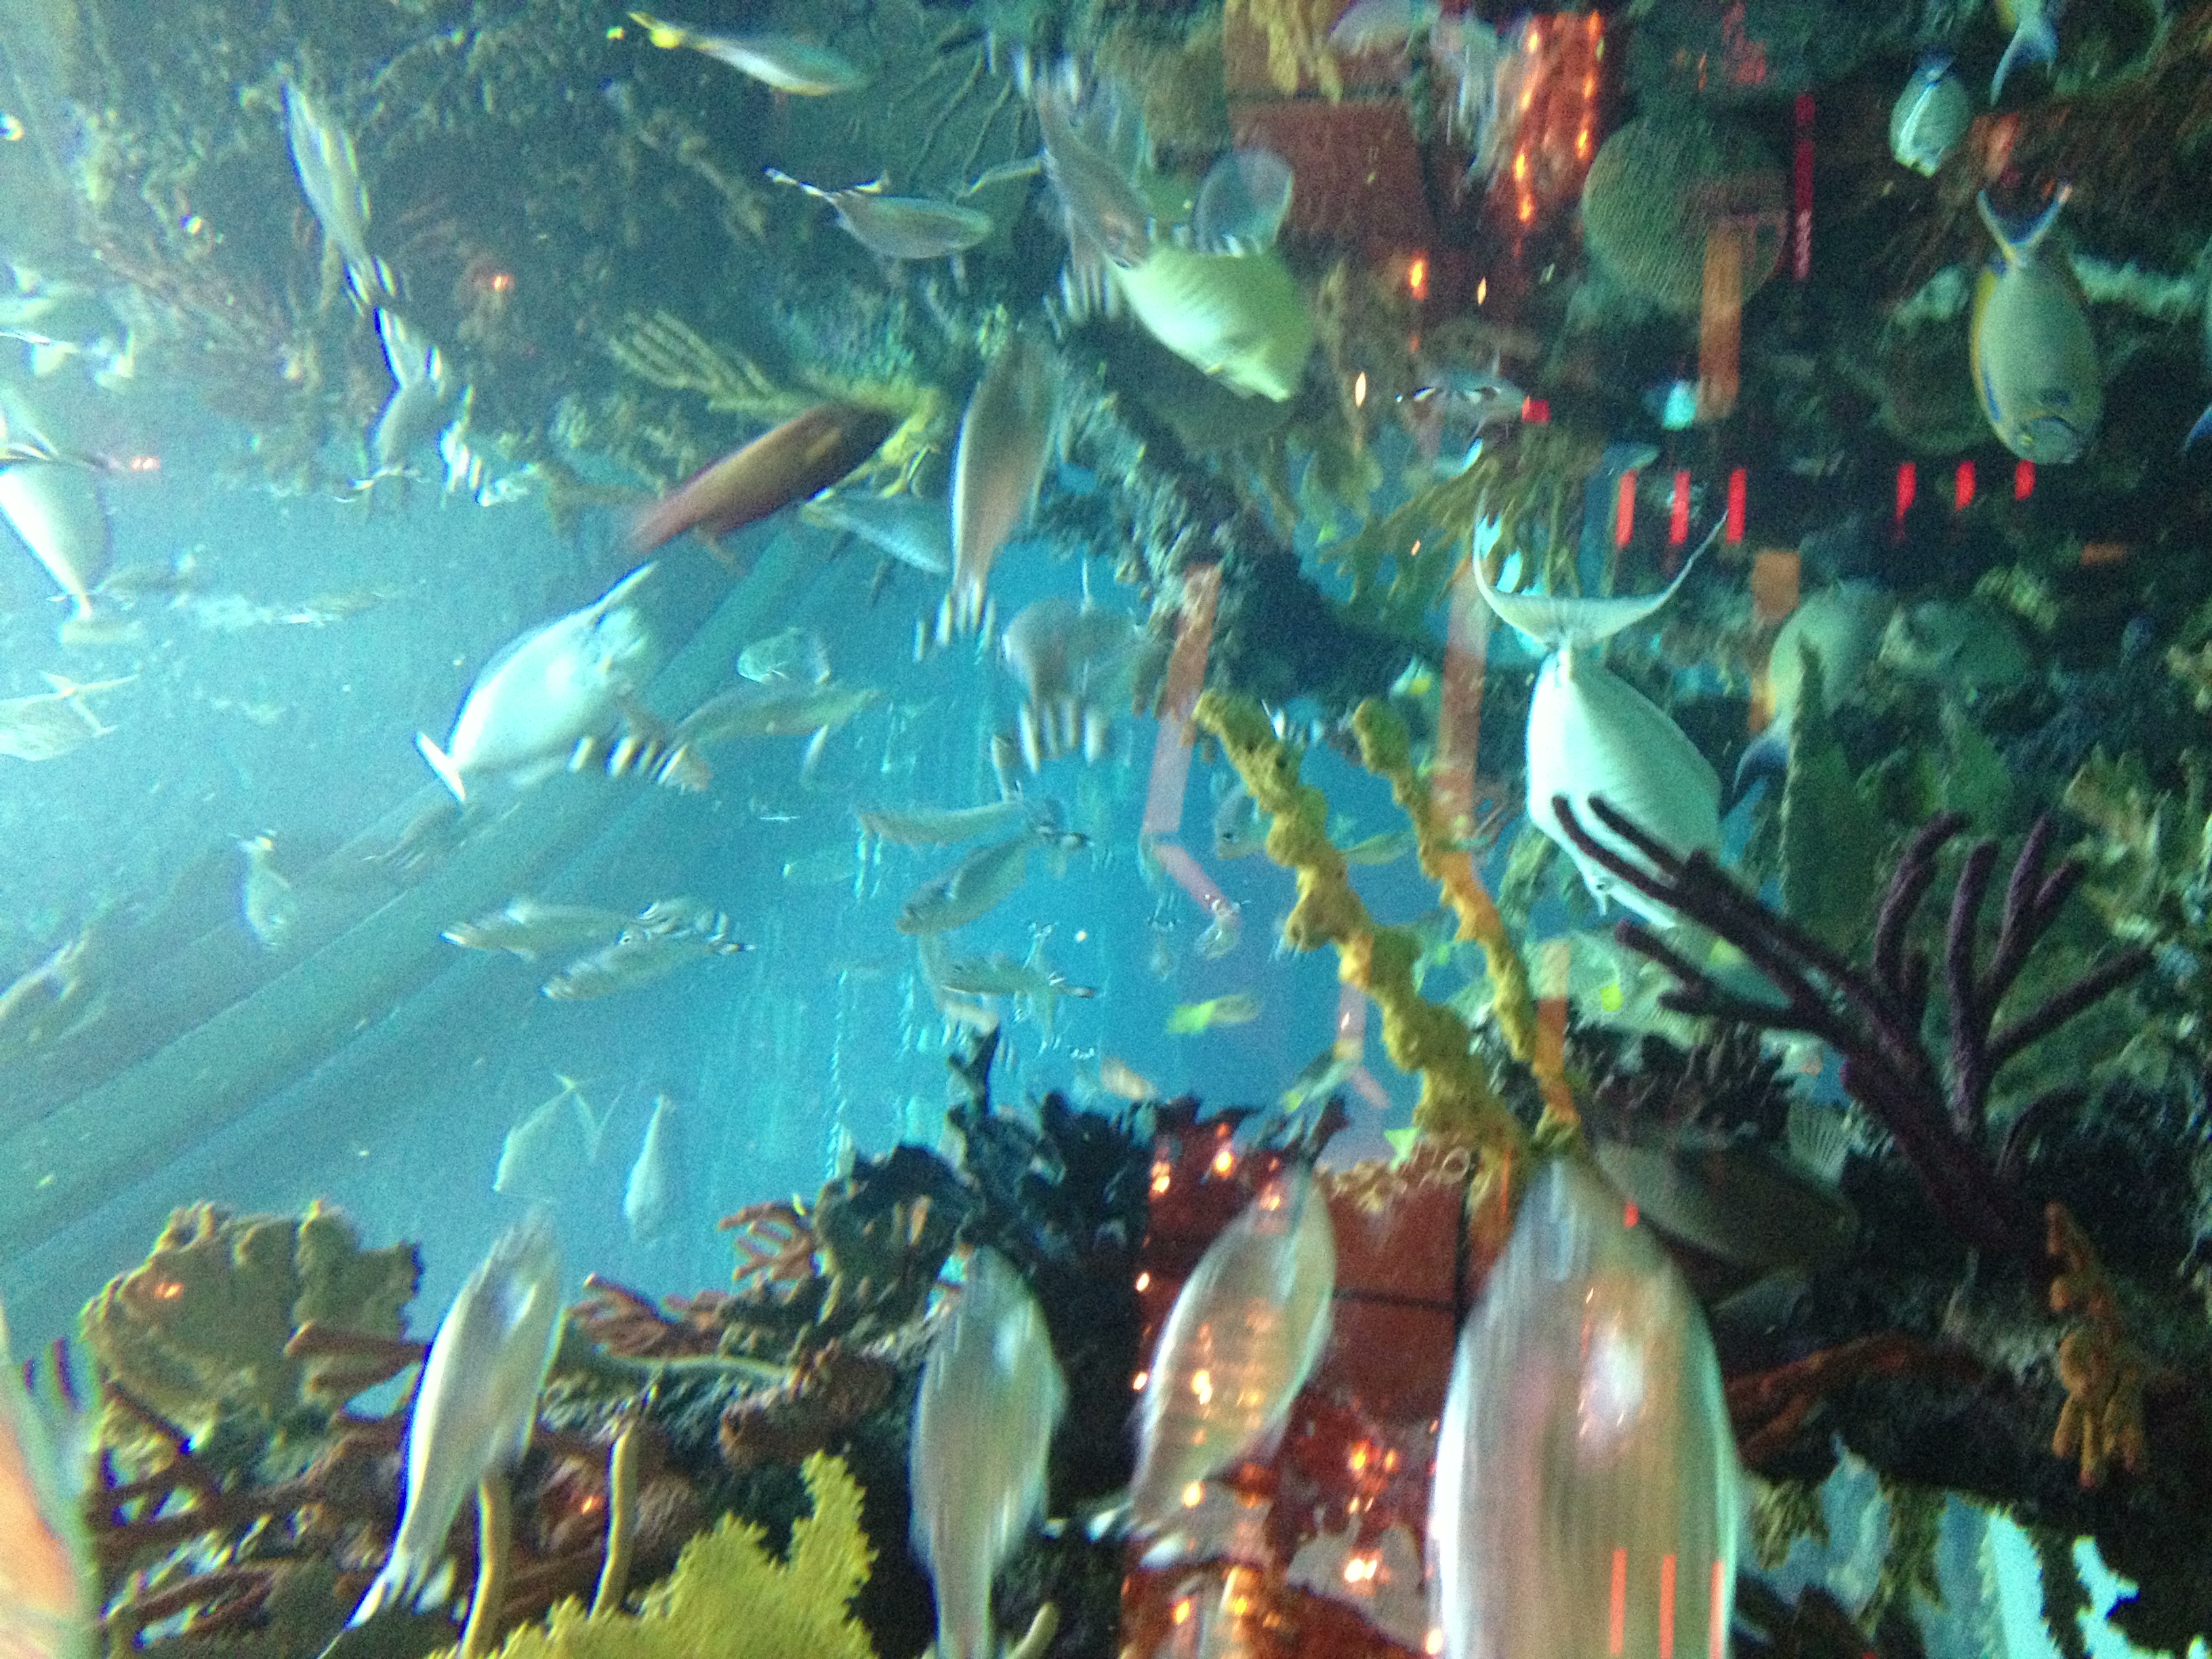
ocean, underwater, biology, seaweed, fish, coral, coral reef, reef, algae, aquarium, habitat, tropics, natural environment, marine biology, coral reef fish, freshwater aquarium